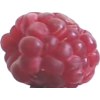
Label: raspberry